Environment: real
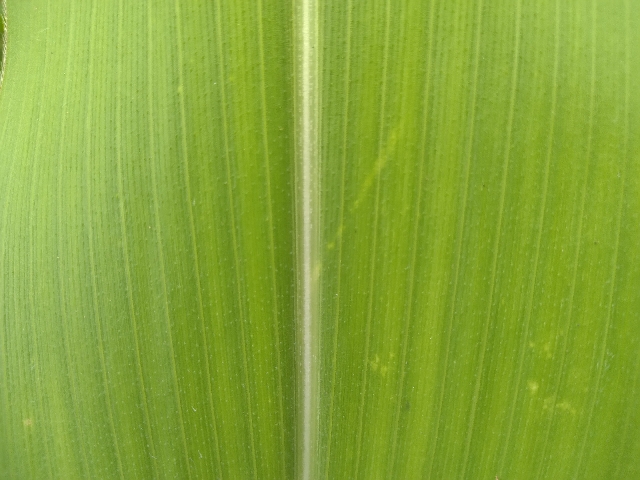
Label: healthy